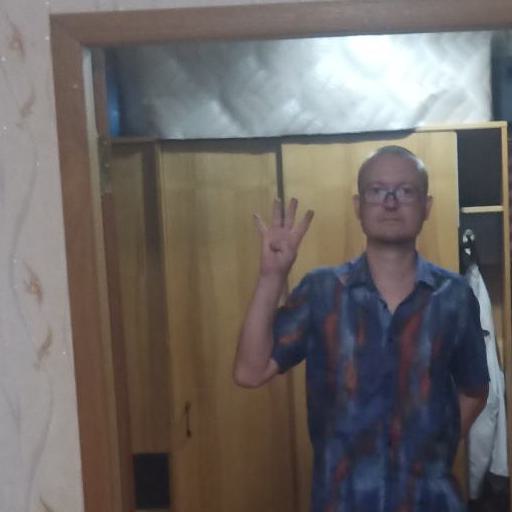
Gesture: four